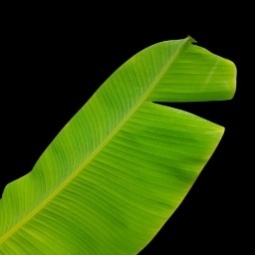
Label: Healthy